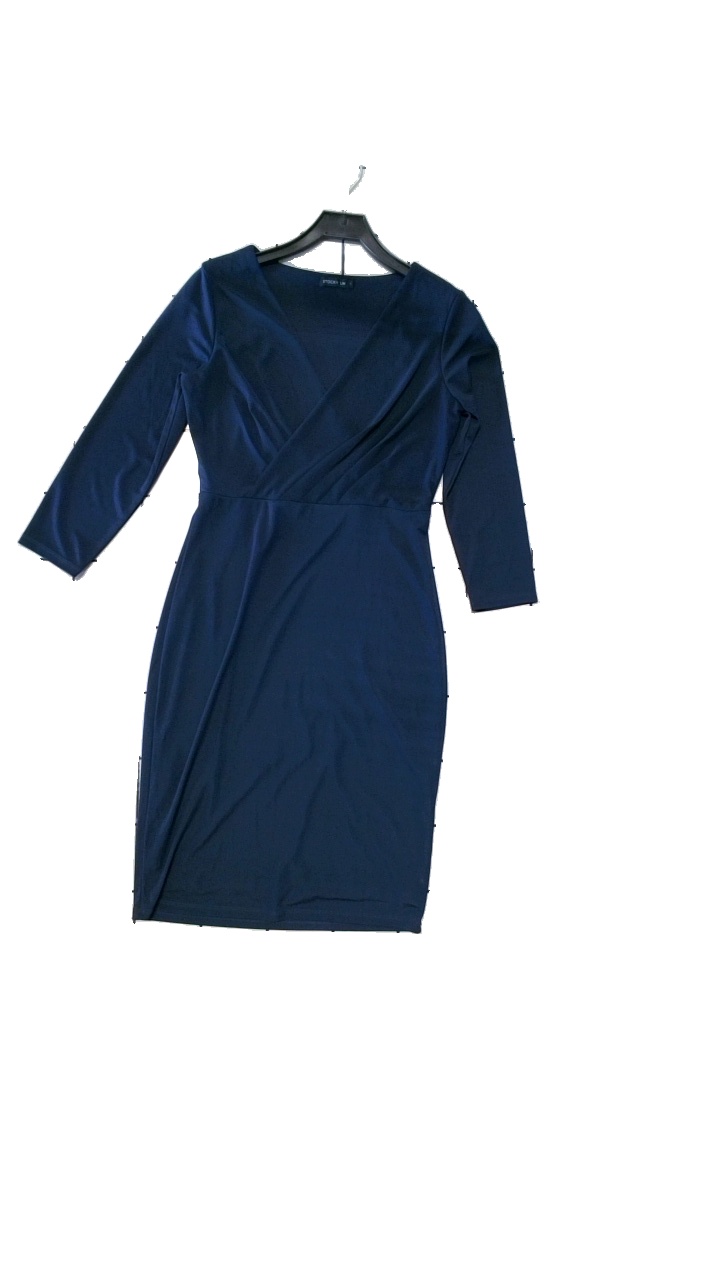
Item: Dress (Ladies)
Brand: Stockhlm
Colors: Blue
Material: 95% Polyester, 5% Elastane
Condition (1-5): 4
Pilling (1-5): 4
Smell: Minor
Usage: Reuse
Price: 100-150